Southampton Boat Show

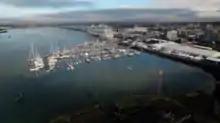
Aerial shot of the Southampton Boat Show 2015

The Southampton Boat Show, also called the Southampton International Boat Show, is an on-water boat show, one of the largest in Europe and the biggest of its type in the UK. The show is held annually in September in Mayflower Park, Southampton, England. The Southampton Boat Show is run by British Marine, the trade association for the leisure, superyacht and small commercial marine industry. The 2025 event will take place from 19-28 September.